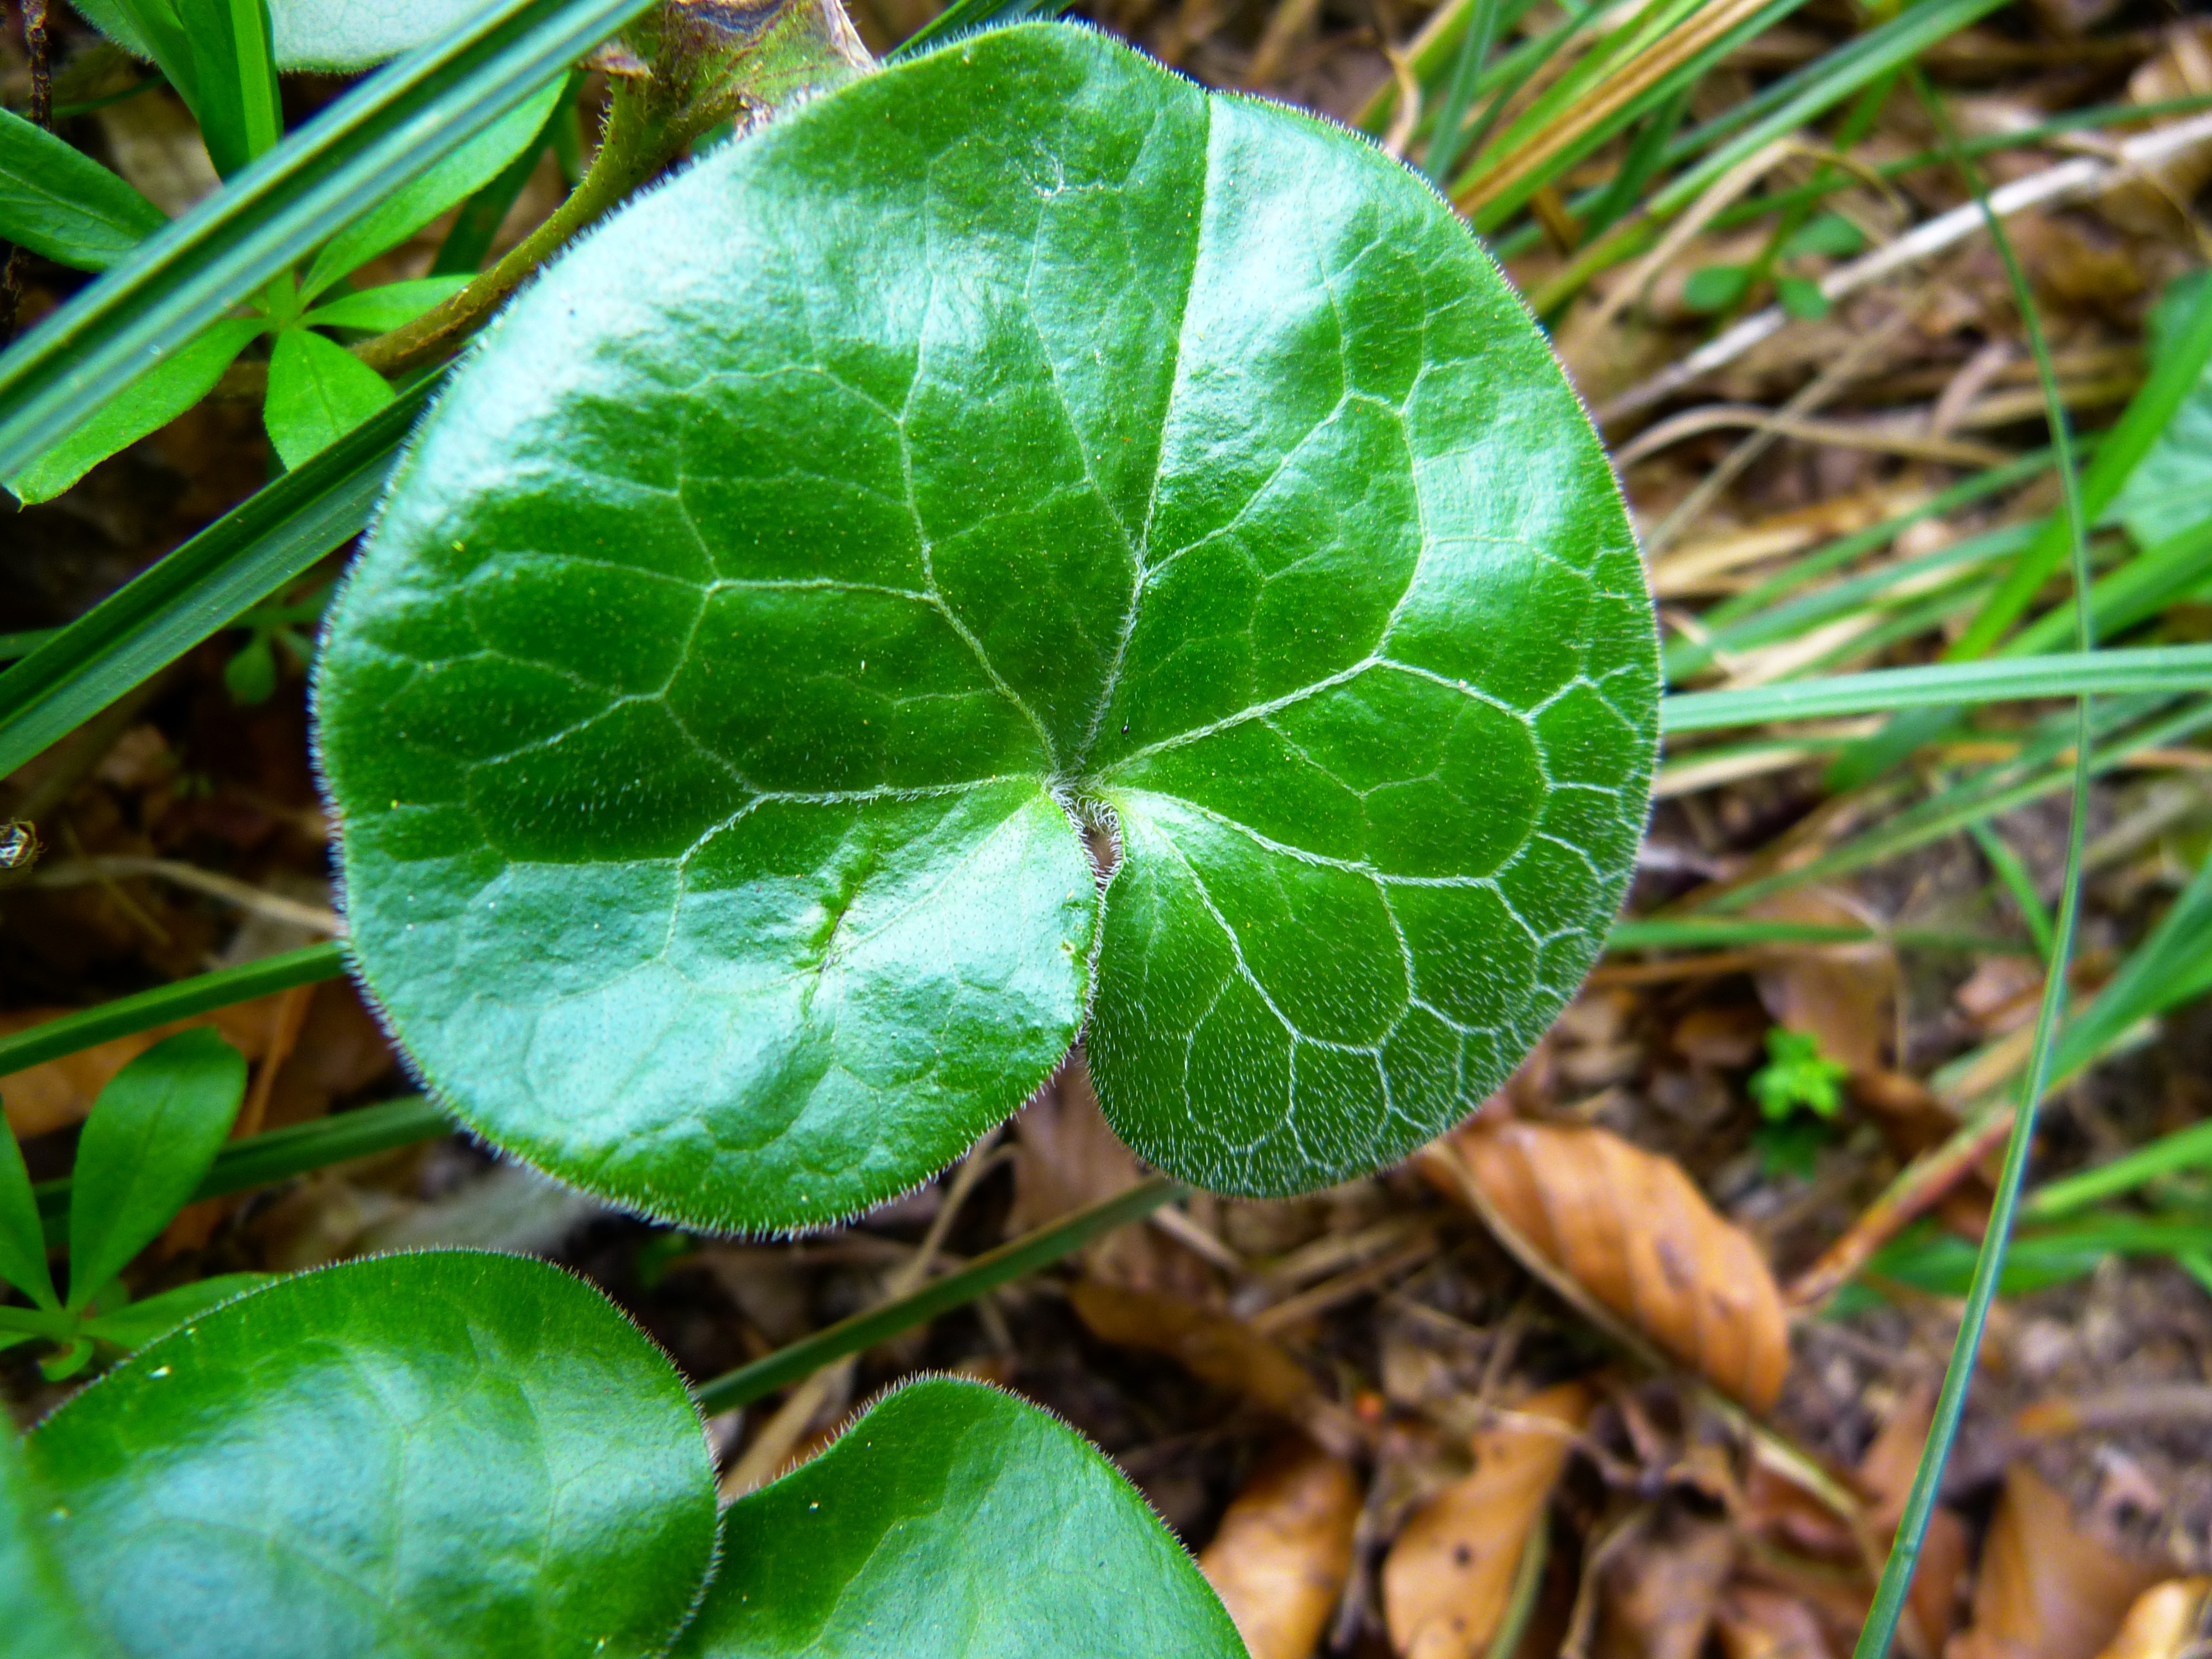
plant, hair, leaf, flower, green, produce, botany, flora, savory, wildflower, forest floor, toxic, hairy, shiny, gloss, flowering plant, forest plant, dark green, leaf veins, unfit for human consumption, snake root, rabbit ear, annual plant, land plant, ordinary haselwurz, asarum europaeum, striking plant, aristolochiaceae, brechwurz, pfefferwurz, european europaeum, brown europaeum, bunny poplar, witches smoke, aser, breaking hazel herb, gland herb, hazel monk, haselmuench, haselmusch, bunny oehrlein, jugged hare, hasewurz, hasselkraeut, home root, camphor root, liver herbs, mouse ears, natterwurz, envy herb, kidney herbal, pepper leaves, scheibelkraut, pig's ear, separator sheets, top haselw rz, devils claw, bird cap, incense herbs, wilder nardus, wild pepper, haiselwurtz, hasalwurtz, haselbluoma, haselmuenach, haselmuennich, haselmuschelen, hazel word, hazel spice, europaeum, hasenoehhrlein, hasenwurz, hasilwurz, haslewort, hasselnblatt, hasselnkrott, hasselwurzel, wild gaby soehrlein, wild negelwurz, wild neghelken, wild neleken, schwarzkrott